2008 Oregon Republican presidential primary

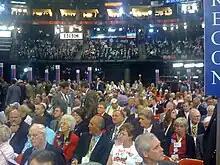
The Oregon delegation attending the 2008 Republican National Convention

In the race for the Republican nominee for President of the United States, there were two candidates on the Oregon ballot: John McCain and Ron Paul.